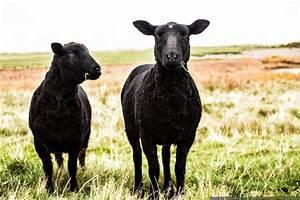
sheep